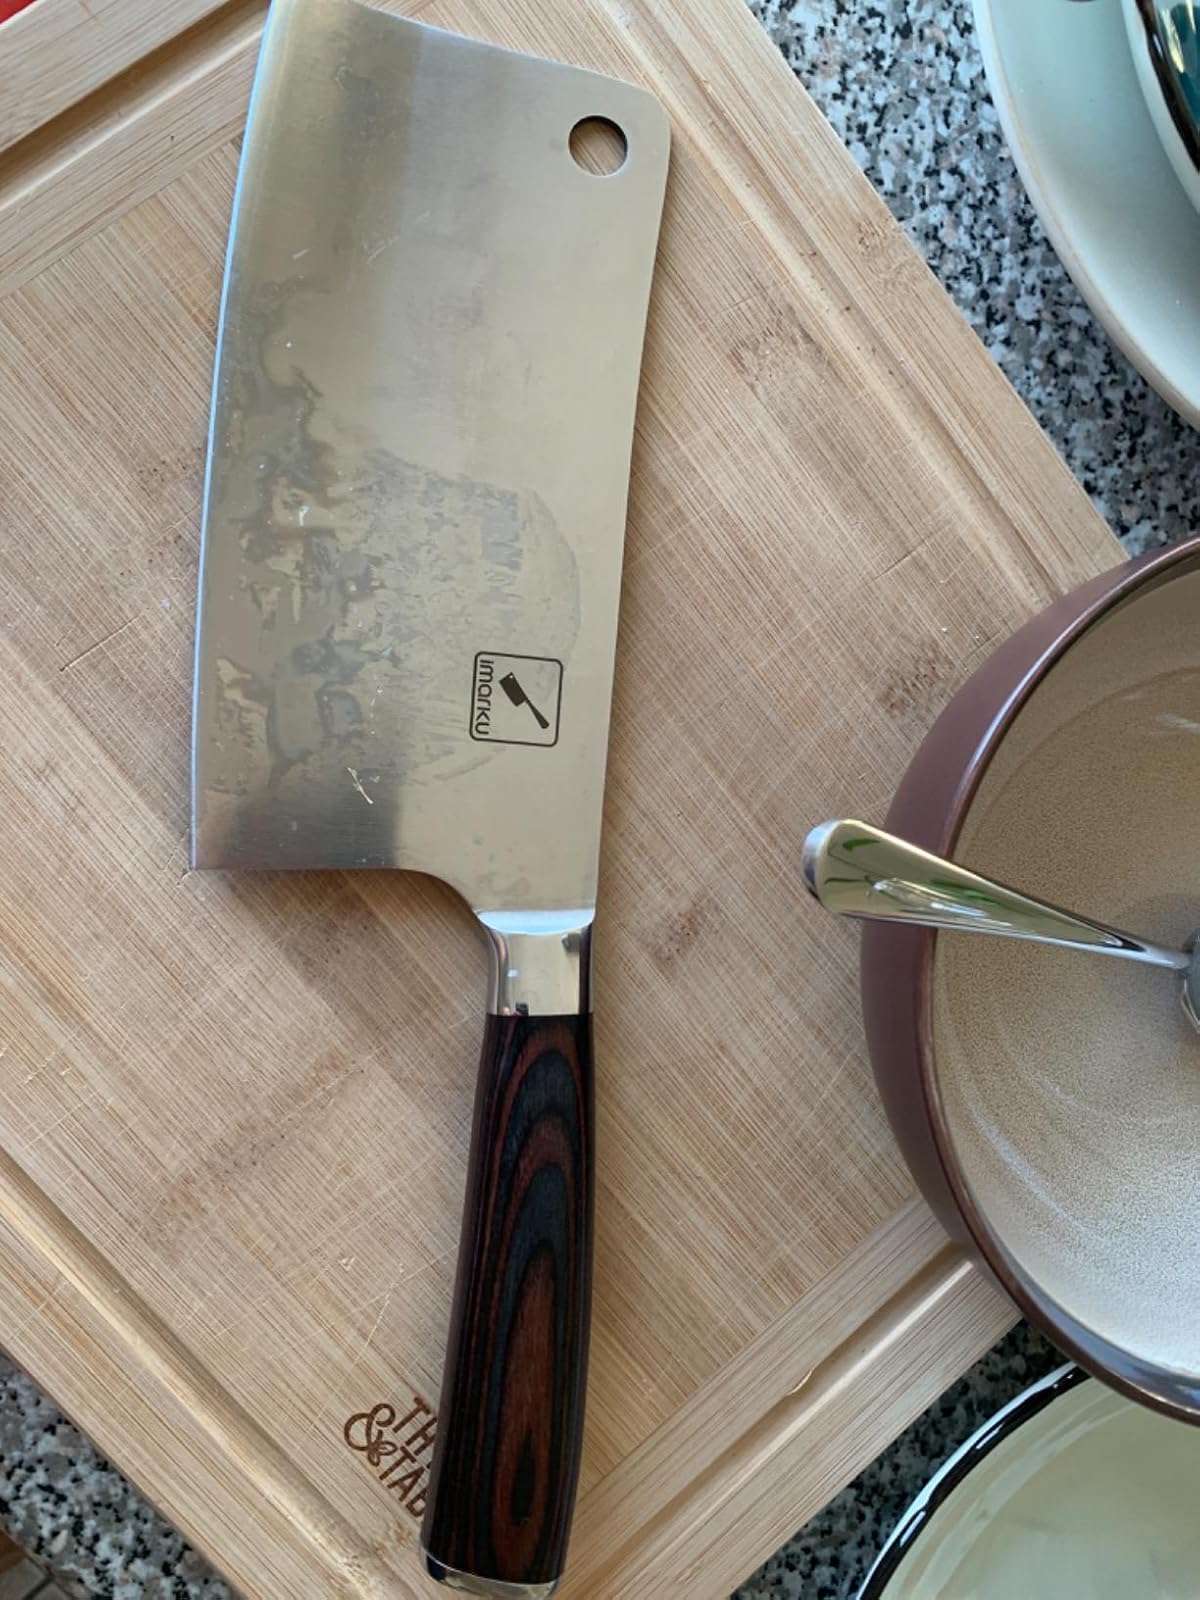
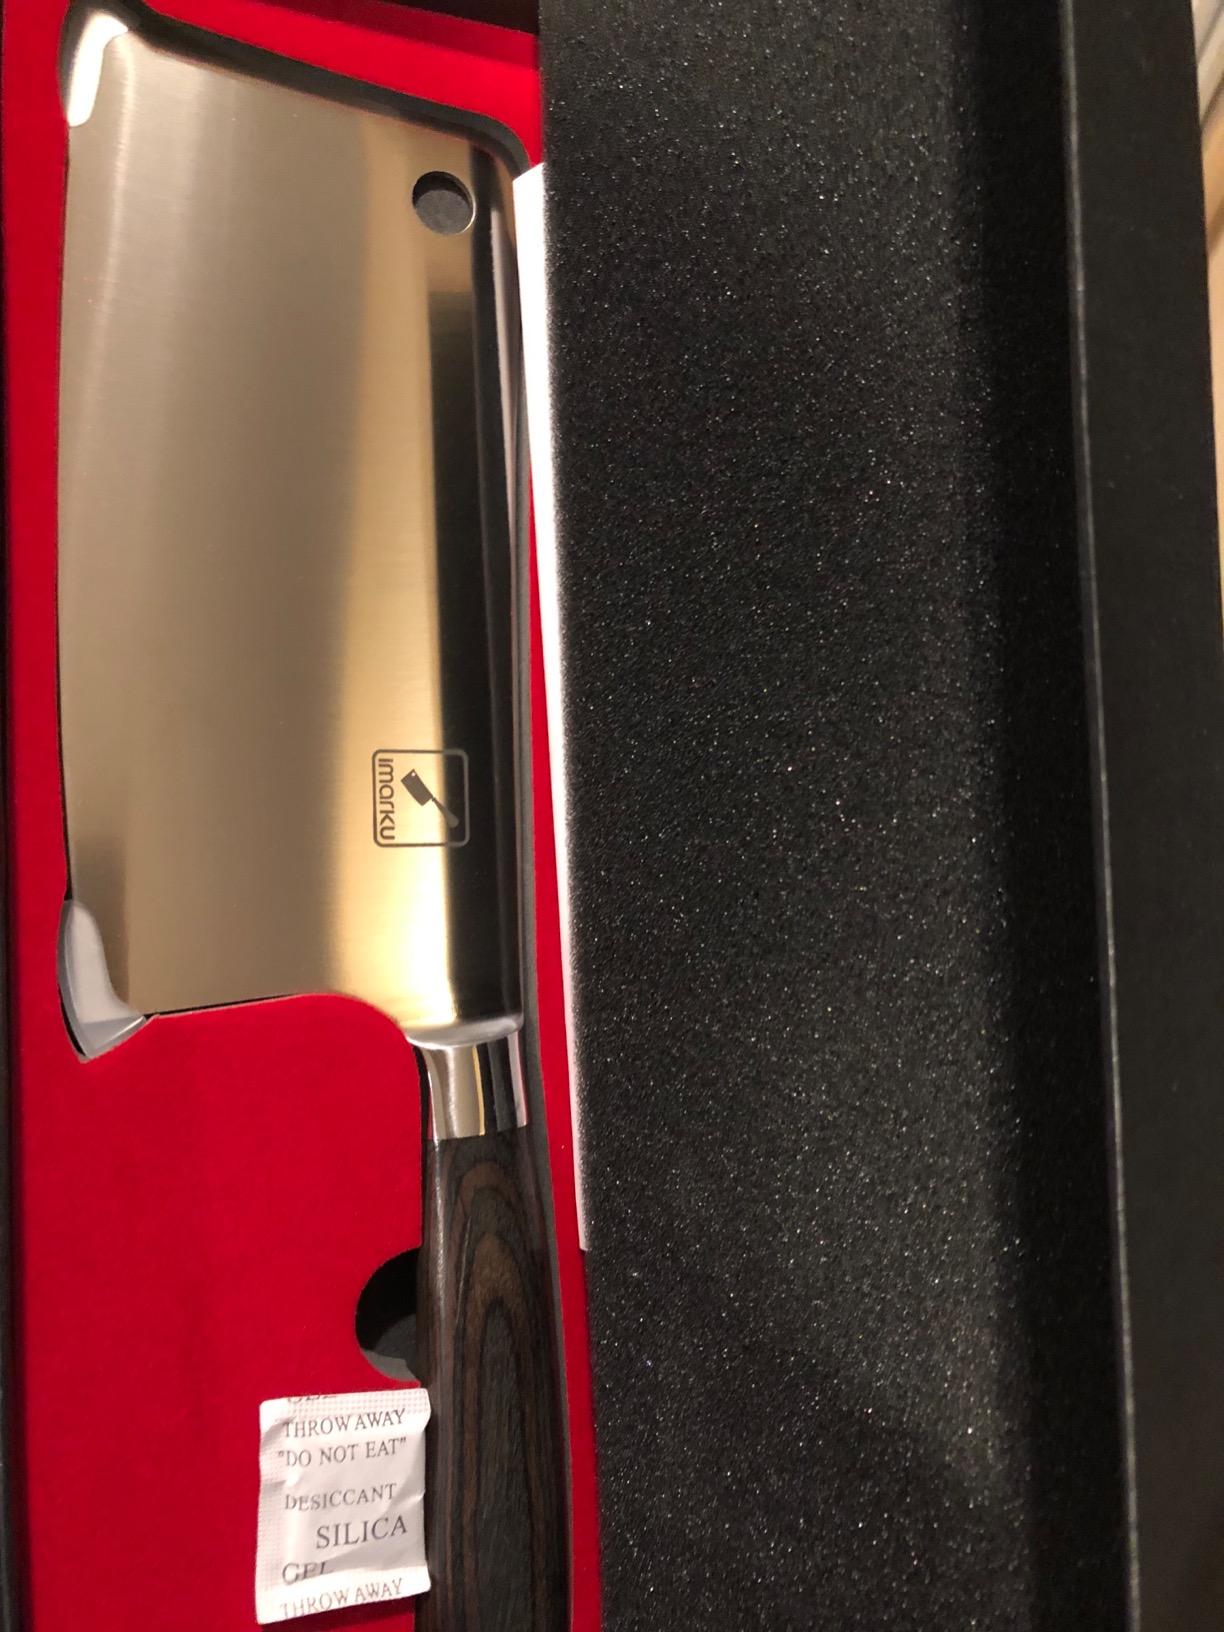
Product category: items_knife
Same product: yes